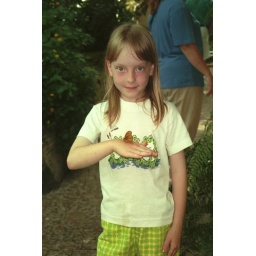
This little girl was walking around with a small butterfly on her hand. This was taken in June 2001